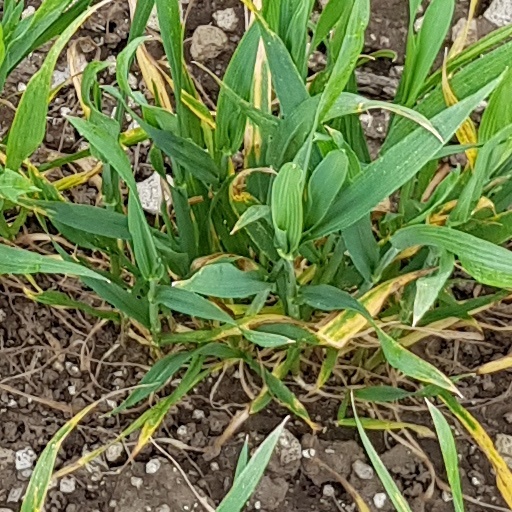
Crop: wheat